Getxo

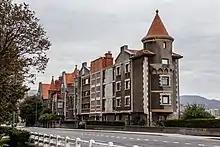
Cisco II House in Las Arenas

Getxo's office of mayor has been continuously in the hands of the Basque Nationalist Party (EAJ-PNV) since democracy was restored in 1978 (Local Elections). Since 1991, the major opposition party has been the Partido Popular(PP). As of the 2019 local elections other parties represented on the Town Council are EH Bildu, the Socialist Party of Euskadi (PSE-EE), and the Elkarrekin Podemos alliance (EP).